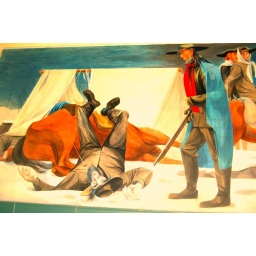
I remember standing in line when this was still a functioning post office staring at this mural.